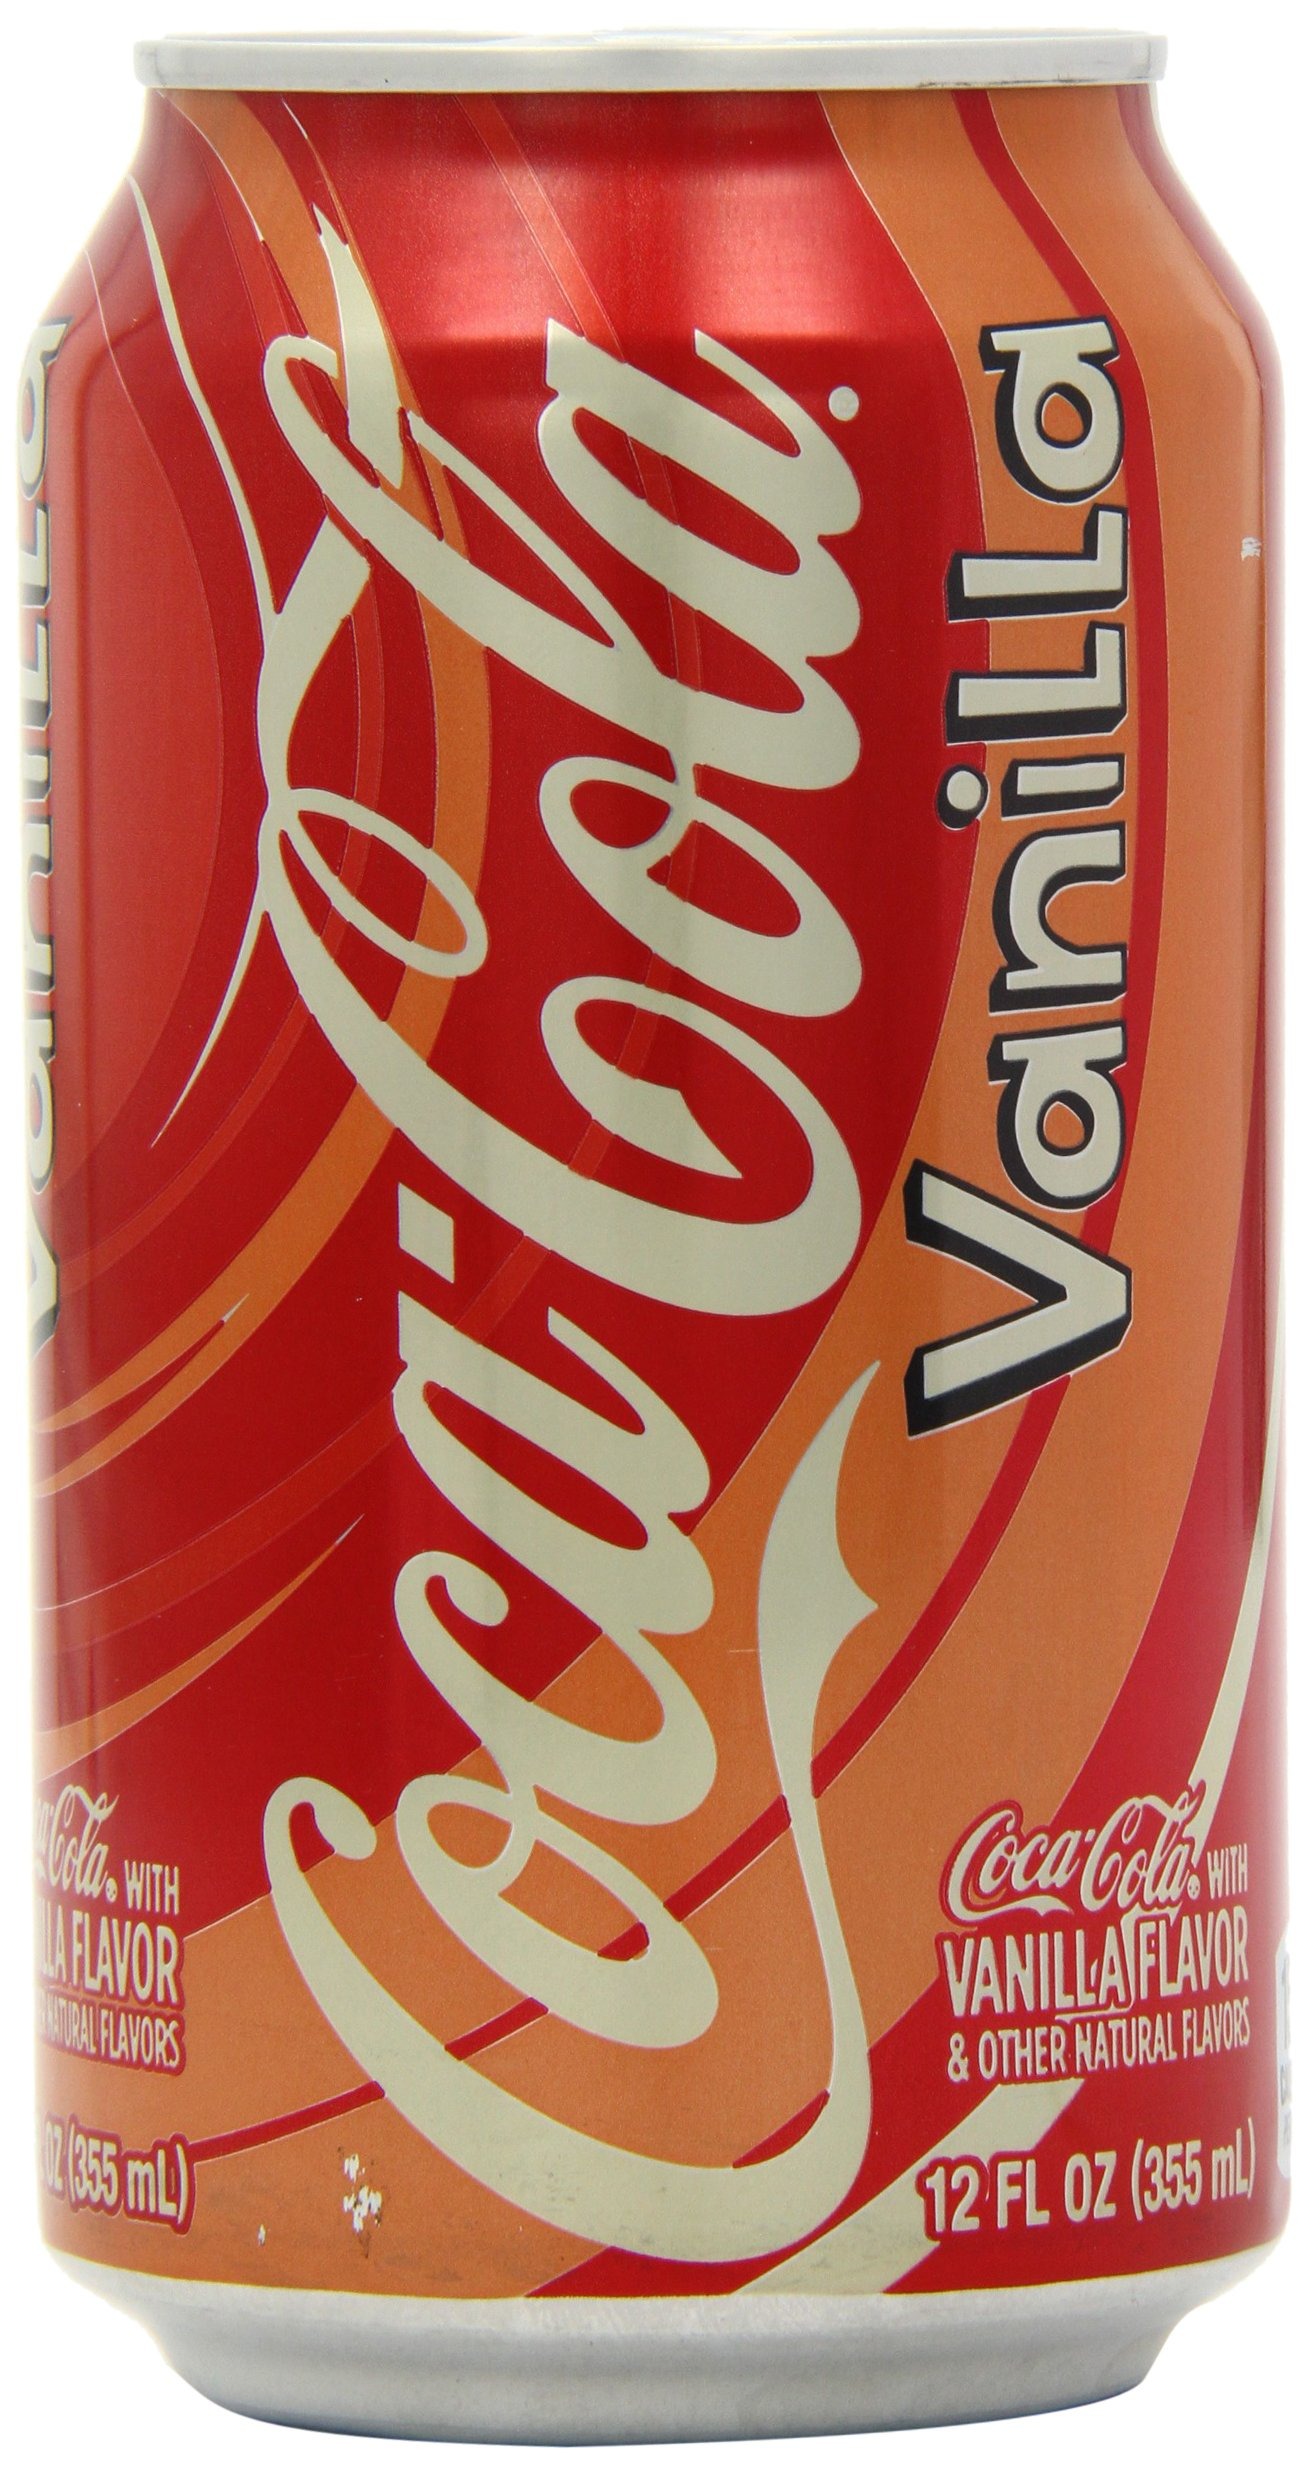
Item Name: Vanilla Coca Cola -12 Cans
Bullet Point 1: Best Taste Vanilla Carbonated Drink
Bullet Point 2: Famous Coke-Cola in Vanilla Flavouring
Bullet Point 3: The product contains no cholesterol
Product Description: 12 cans of Vanilla Coca Cola
Value: 144.0
Unit: Fl Oz

Price: 7.28